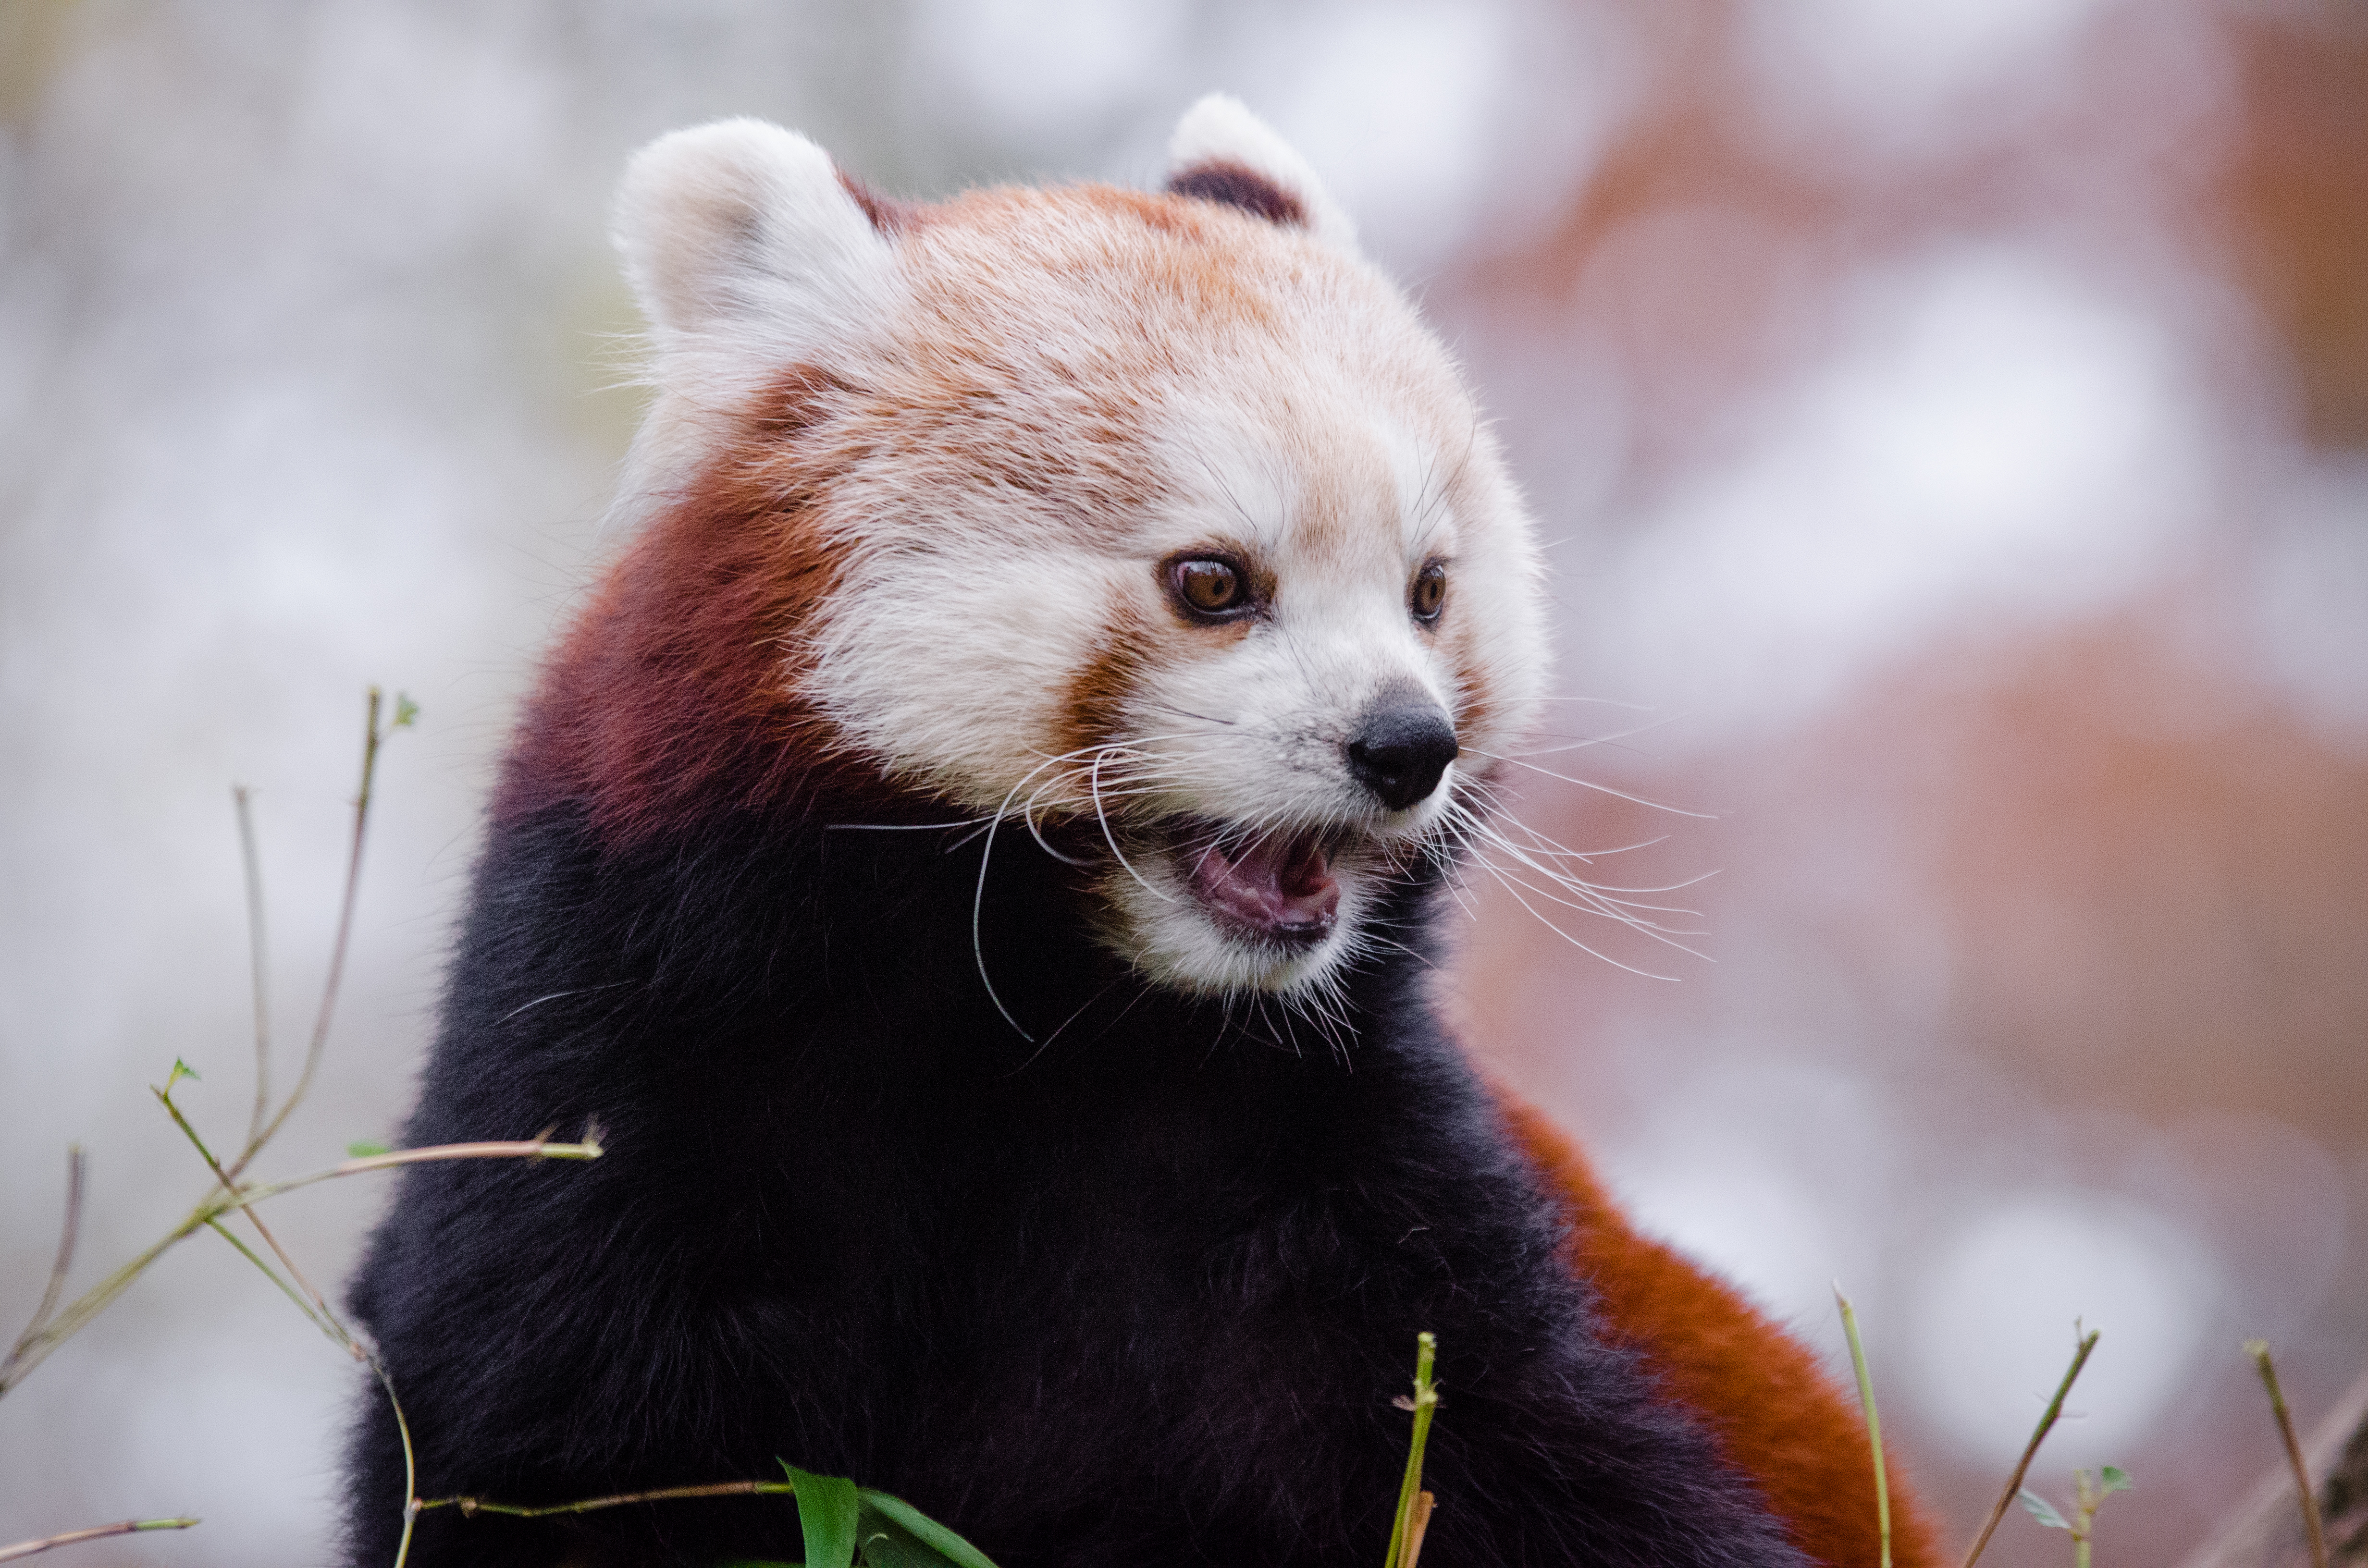
tree, nature, bokeh, blur, field, vintage, sweet, feet, animal, cute, female, bear, wildlife, zoo, fur, orange, young, spring, green, high, red, foot, mammal, nikon, fauna, red panda, panda, 2015, face, nose, whiskers, paw, tail, animals, ears, endangered, vertebrate, germany, deutschland, frhling, natur, paws, tier, depth, iso, ss, depthoffield, fell, grn, gesicht, baum, adorable, bamboo, d7000, roter, kleiner, niedlich, sues, suess, species, bedrohte, tierart, tierpark, weiblich, jungtier, jung, ohren, schwanz, nase, bedroht, ailurus, fulgens, mozilla, firefox, wochenende, weekend, carnivoran